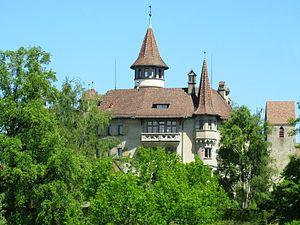
Cette liste présente les biens culturels d'importance nationale dans le canton de Zoug. Cette liste correspond à l'édition 2009 de l'Inventaire Suisse des biens culturels d'importance nationale pour le canton de Zoug. Il est trié par commune et inclus : 16 bâtiments séparés, 10 collections et 5 sites archéologiques.
Le château Saint-André est un château situé sur le territoire de la commune zougoise de Cham, en Suisse.